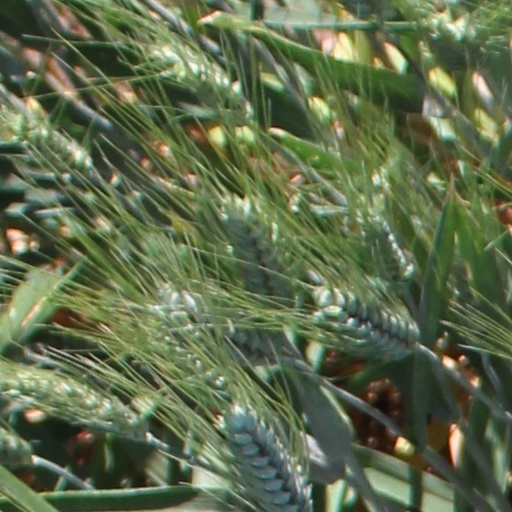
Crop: wheat